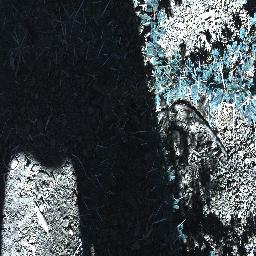
Label: prickly_acacia